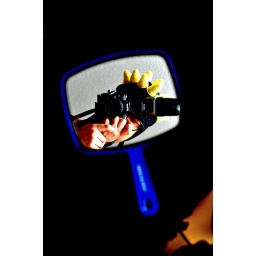
mirror mirror in the black background... tell me who is the most silly man in the world....